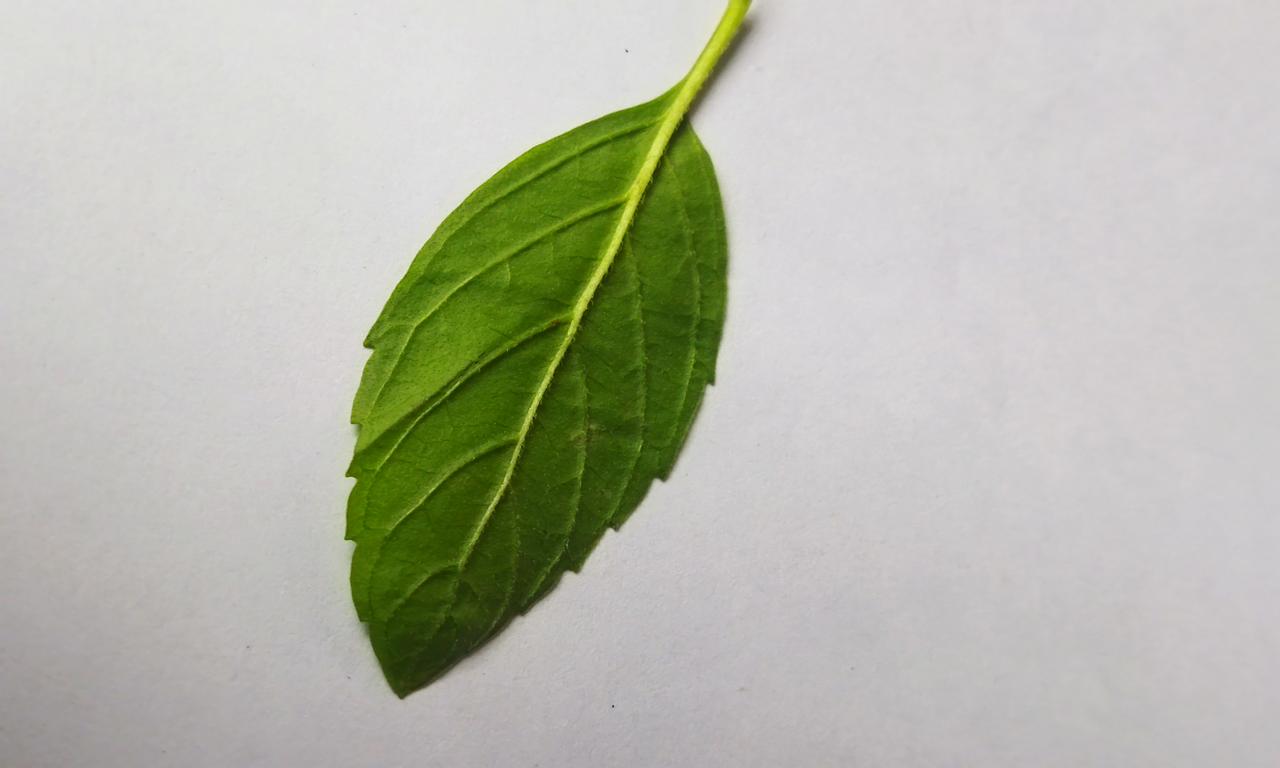
Label: Fresh